Stanford University

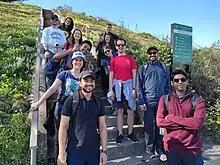
Students on an urban hike organized by the Graduate Student Programming Board (GSPB)

In 2016, Stanford had sixteen male varsity sports and twenty female varsity sports, nineteen club sports, and about 27 intramural sports. The Stanford Tree is the Stanford Band's mascot and the unofficial mascot of Stanford University. Stanford's team name is the "Cardinal", referring to the vivid Stanford Cardinal Red color (not the common songbird as at several other schools); the university does not have an official mascot. The Tree has been called one of America's most bizarre and controversial college mascots; it regularly appears at the top of Internet "worst mascot" lists, but has also appeared on at least one list of top mascots. The Tree is a member of the Leland Stanford Junior University Marching Band (LSJUMB) and appears at football games, basketball games, and other events where the band performs.